Tar

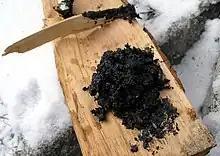
Birch tar

Tar was used as seal for roofing shingles and tar paper and to seal the hulls of ships and boats. For millennia, wood tar was used to waterproof sails and boats, but today, sails made from inherently waterproof synthetic substances have reduced the demand for tar. Wood tar is still used to seal traditional wooden boats and the roofs of historic, shingle-roofed churches, as well as painting exterior walls of log buildings. Tar is also a general disinfectant. Pine tar oil, or wood tar oil, is used for the surface treatment of wooden shingle roofs, boats, buckets, and tubs and in the medicine, soap, and rubber industries. Pine tar has good penetration on the rough wood. An old wood tar oil recipe for the treatment of wood is one-third each genuine wood tar, balsam turpentine, and boiled or raw linseed oil or Chinese tung oil.